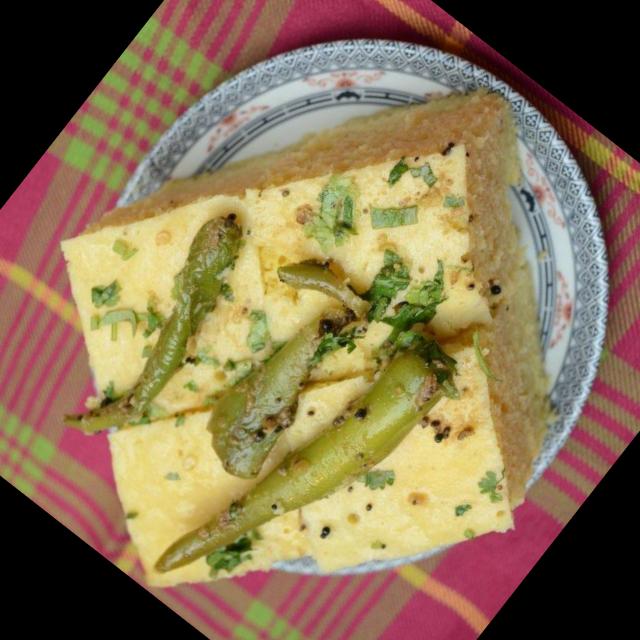
Dish: dhokla